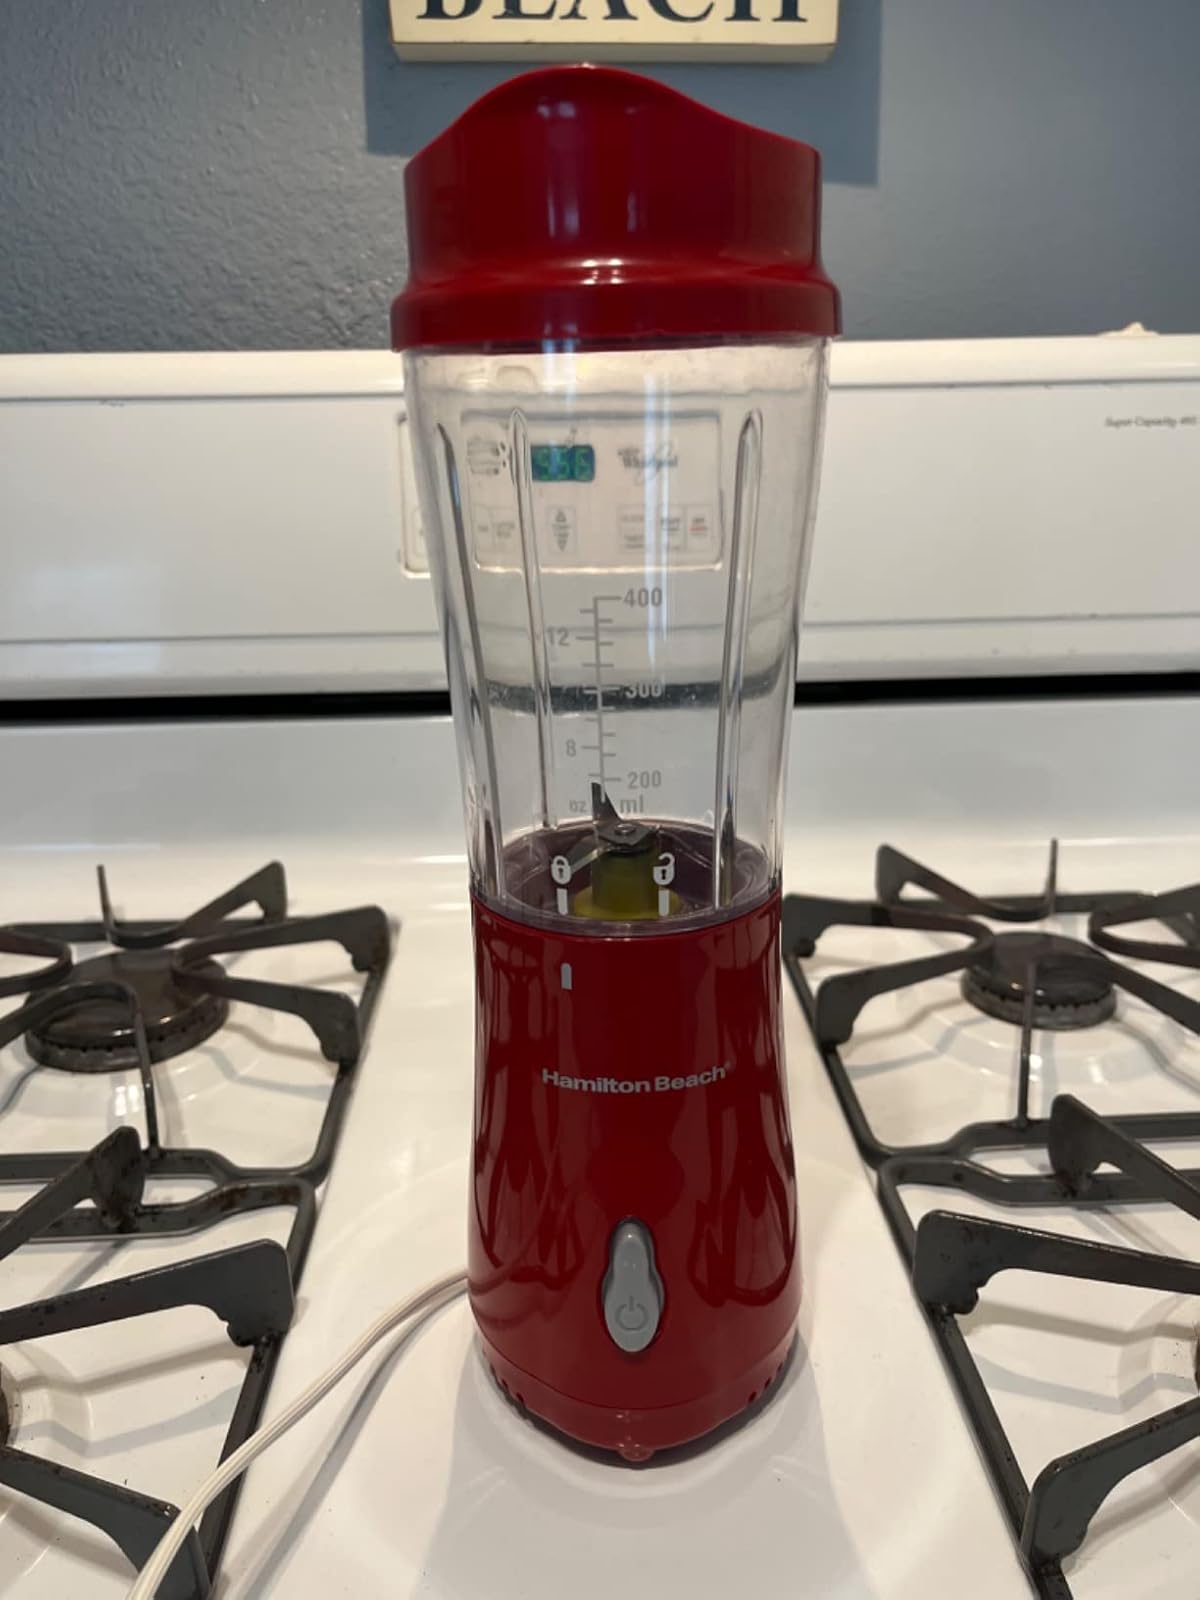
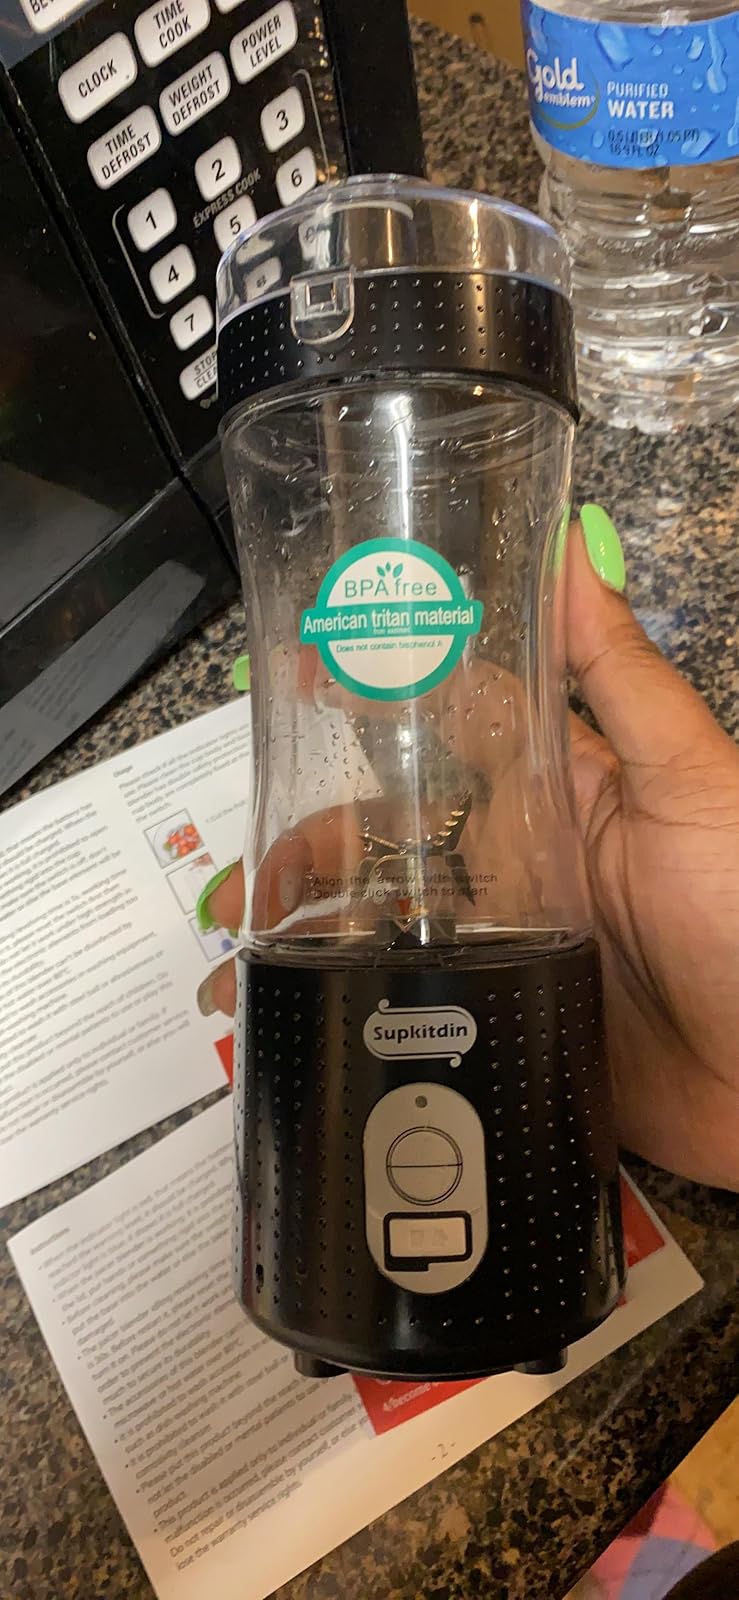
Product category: items_blender
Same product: no